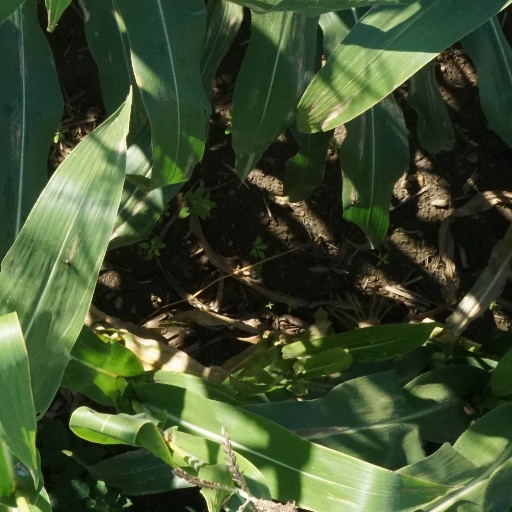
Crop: maize; corn